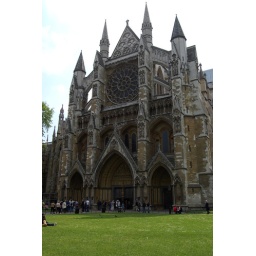
The rose window was built by Sir James Thornhill and installed in 1722.